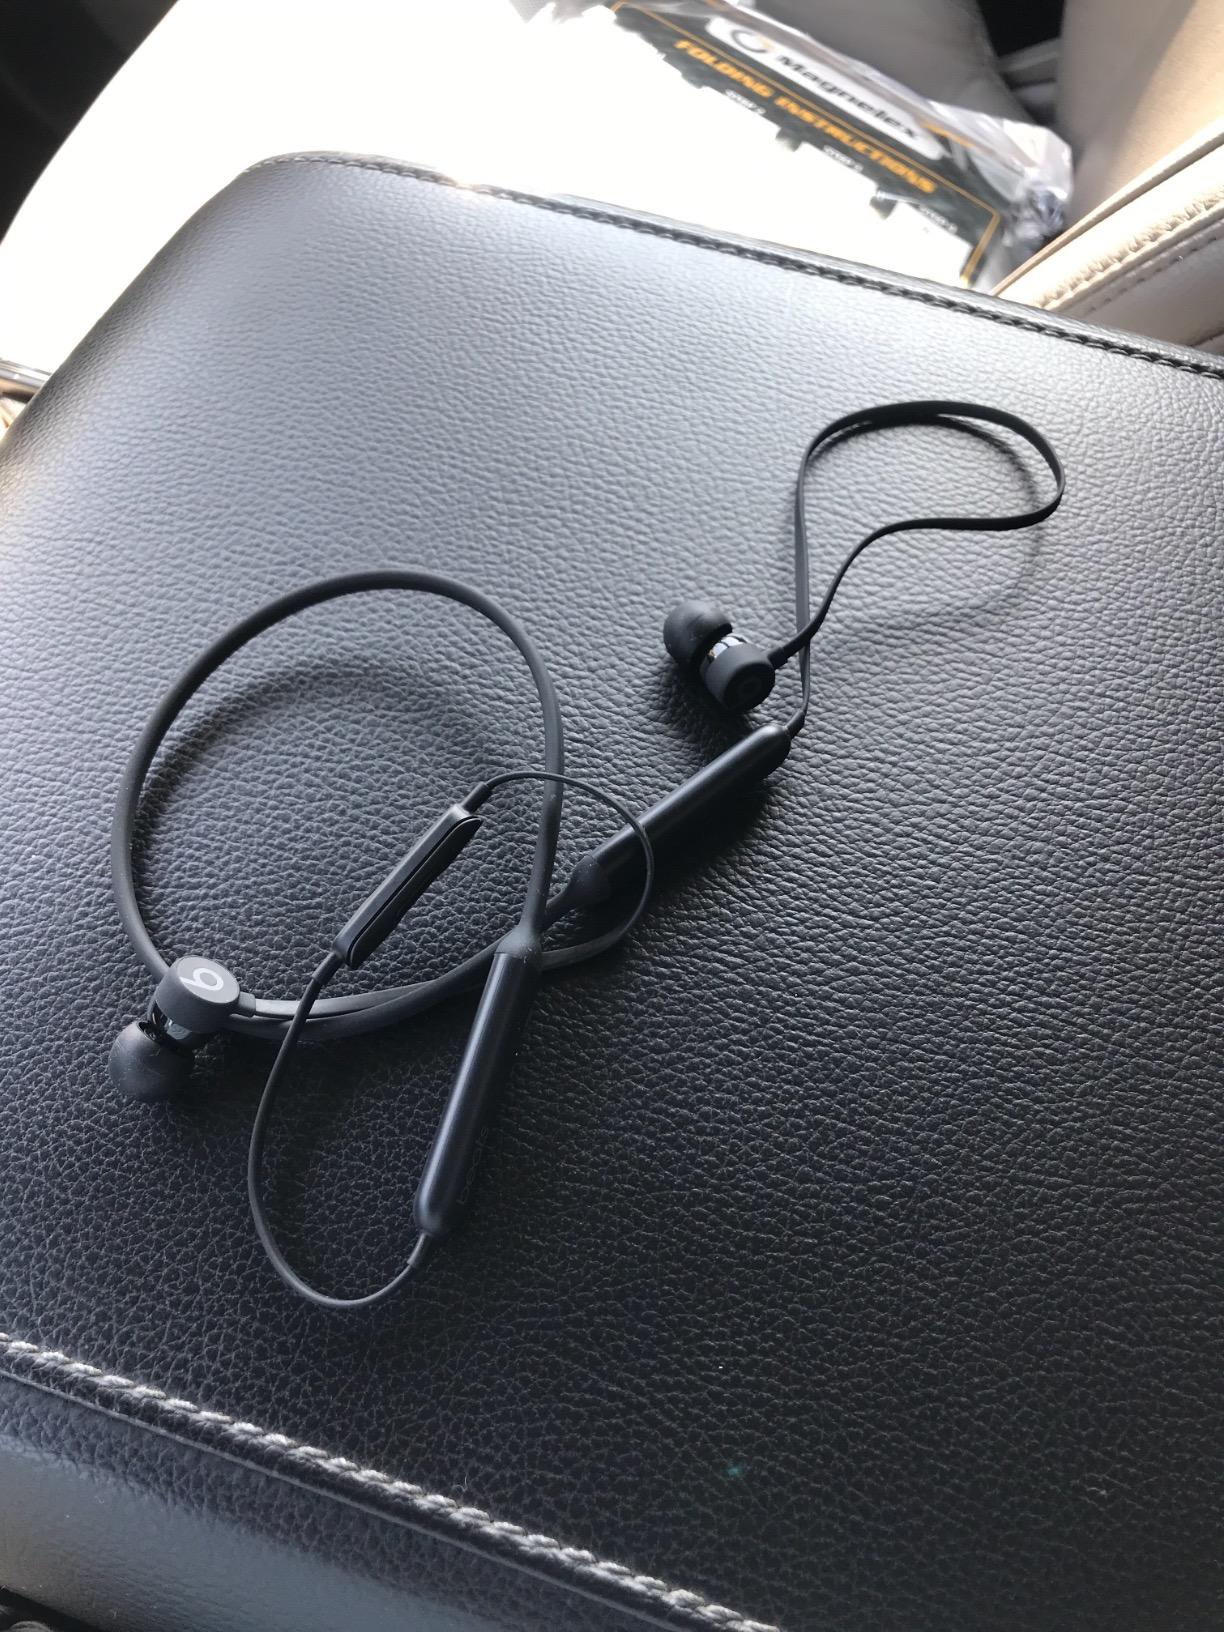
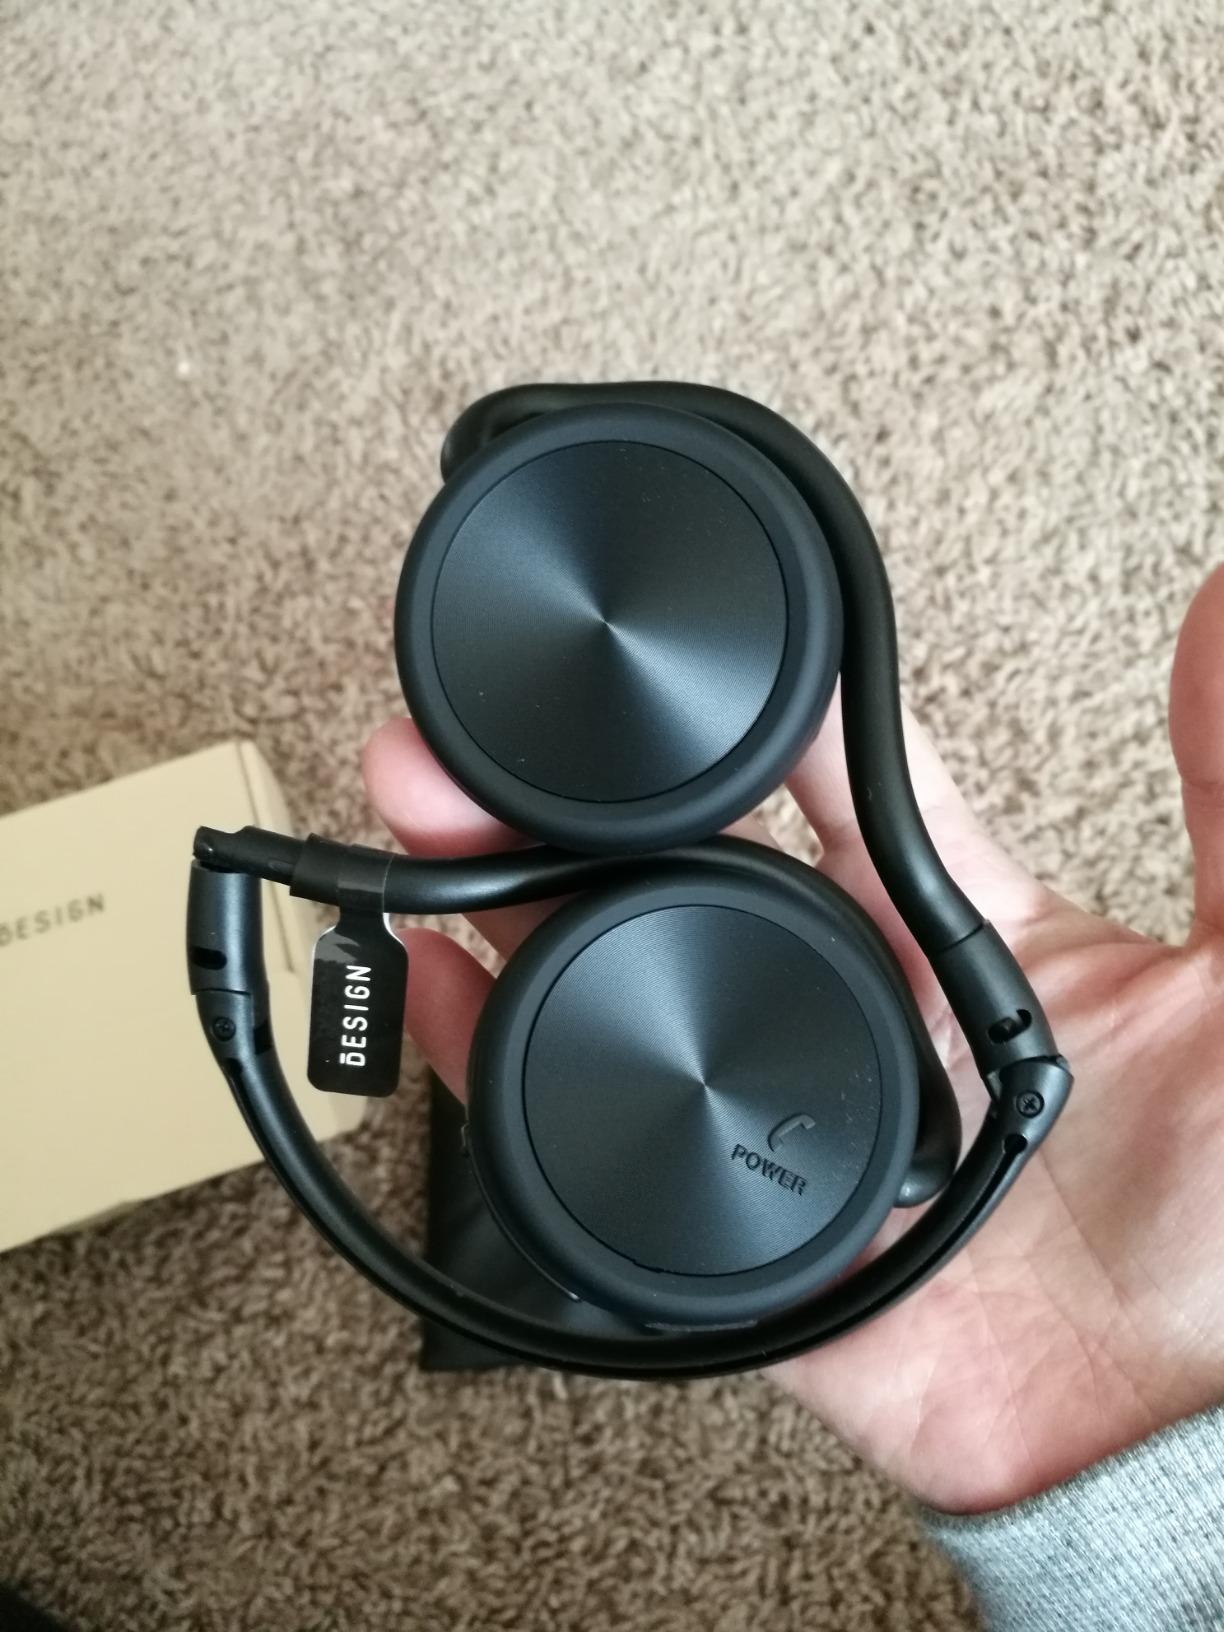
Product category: headphones
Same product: no